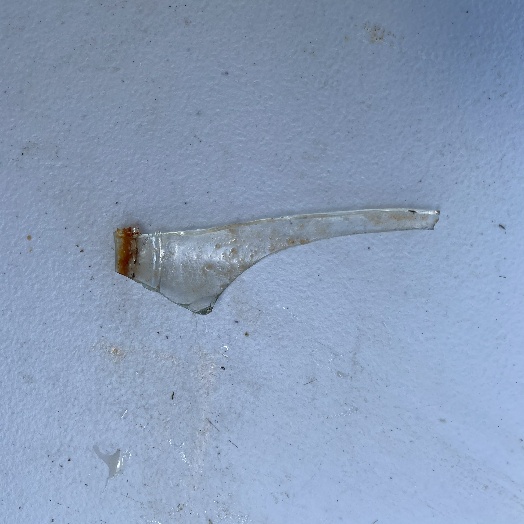
Label: Glass